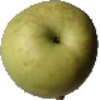
Label: Apple Golden 3